Greg Plitt

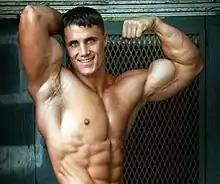

George Gregory Plitt Jr. (November 3, 1977 January 17, 2015) was an American fitness model and actor. He starred in the Bravo television series "Work Out." He died at age 37 when he was struck by a train locomotive while filming a video.